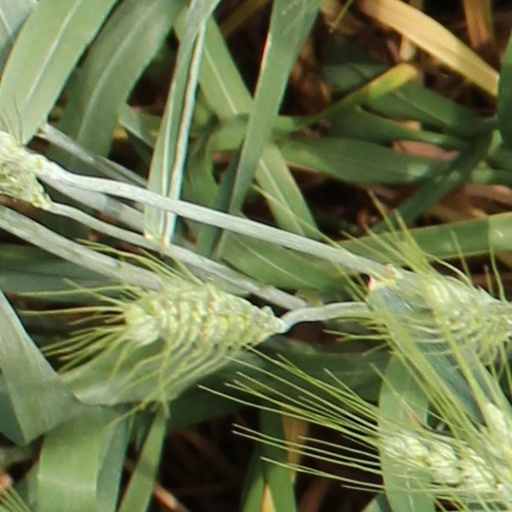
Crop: wheat